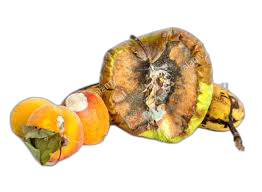
Waste category: biological